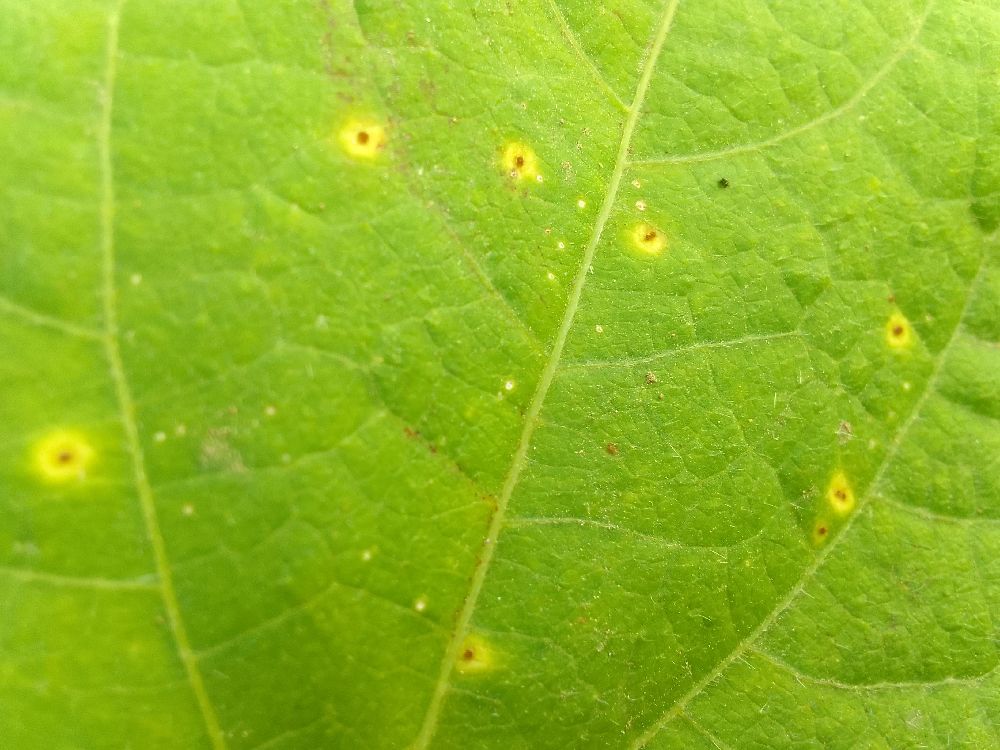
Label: rust